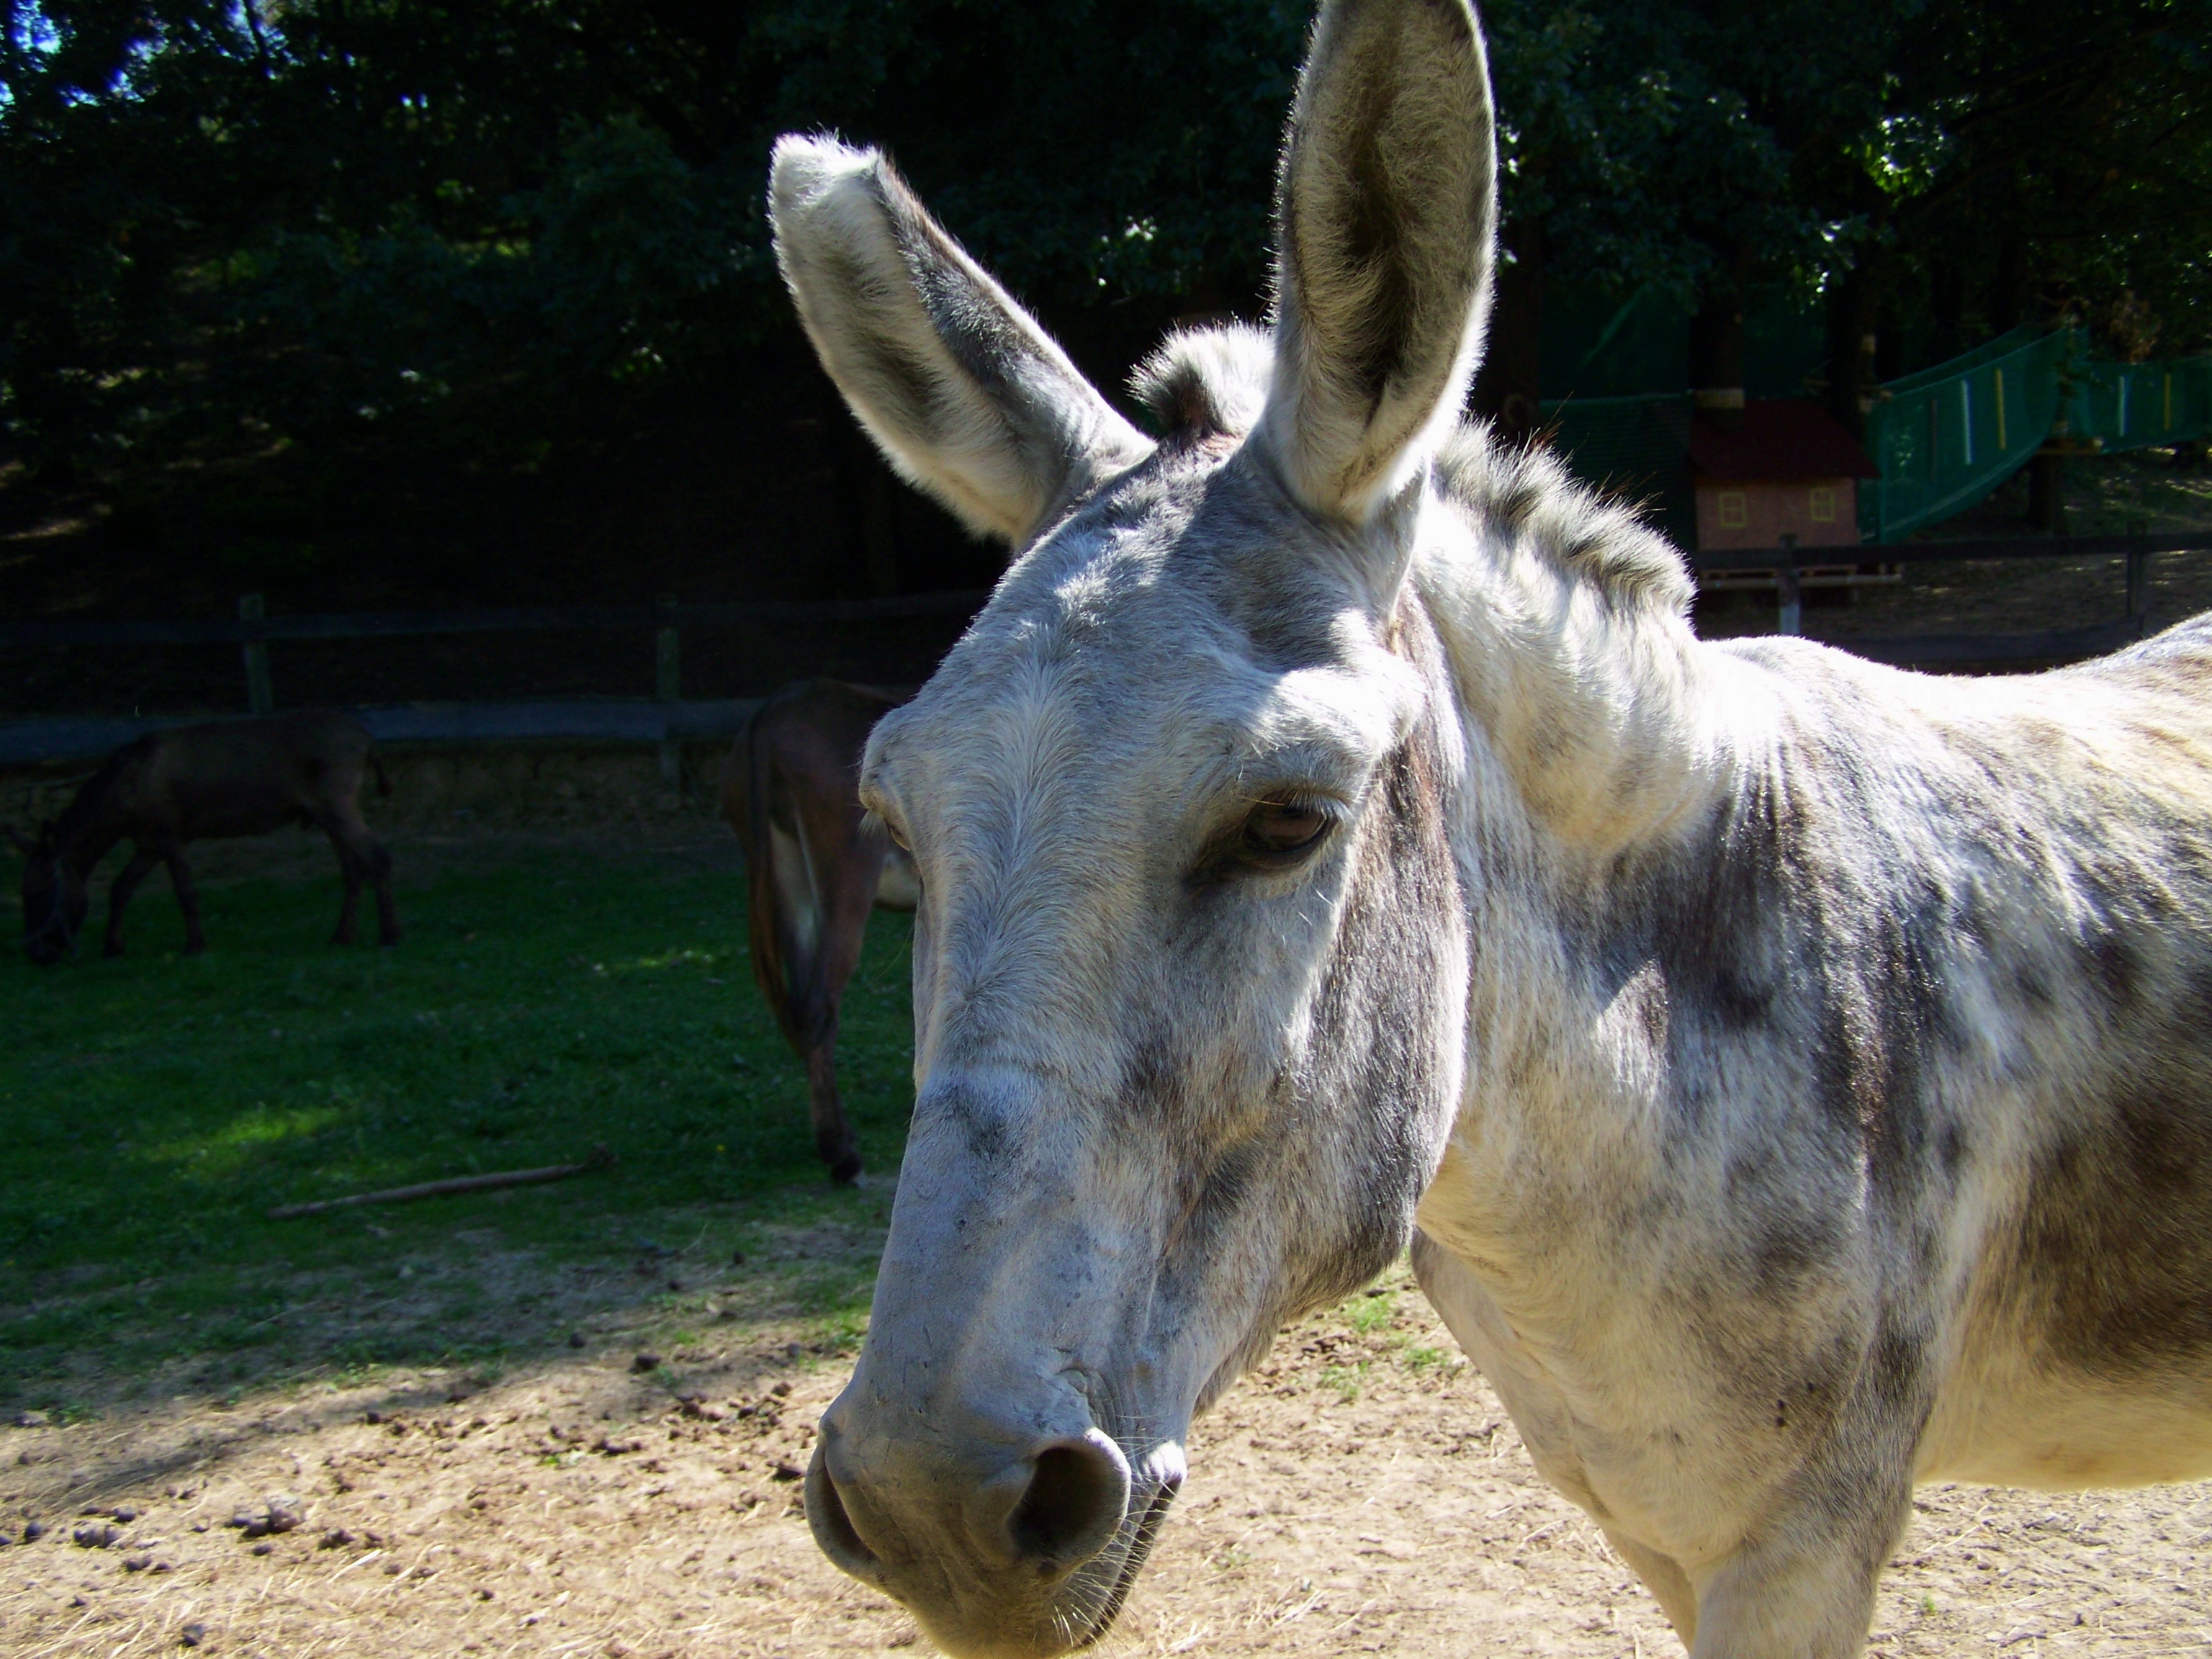
horse, mammal, stallion, mane, fauna, donkey, vertebrate, mare, pack animal, hoofed animals, horse like mammal, mustang horse, grayish white